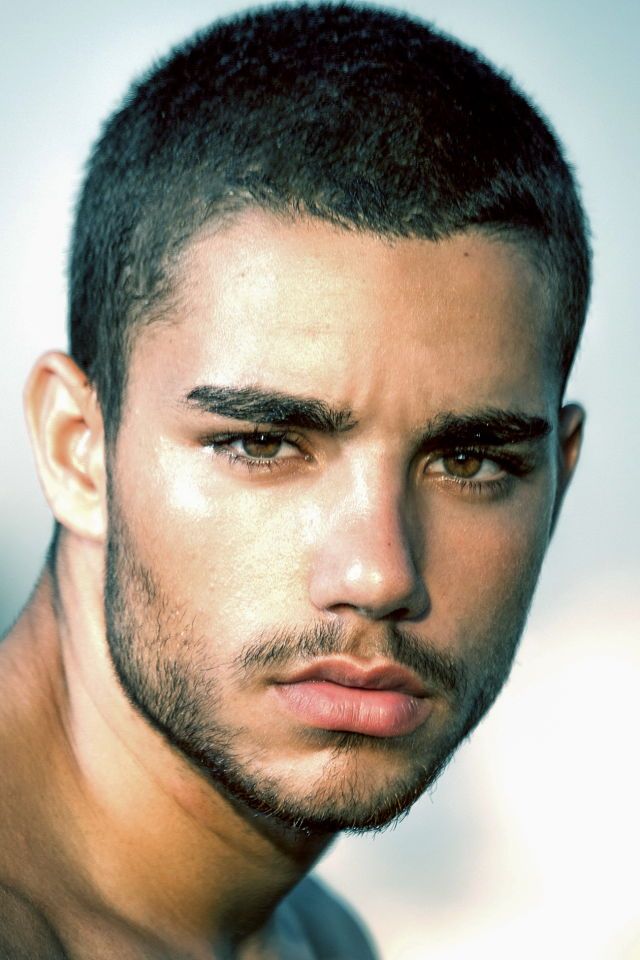
Portrait style: Real Portrait